LeapFrog Enterprises

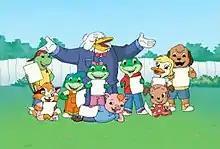
The core set of Leapfrog Learning Friends as seen on the "Learn to Read at the Storybook Factory" DVD

LeapFrog has developed various characters for use in-house, and eventually licensed the characters for use in third party products. These characters are collectively known as the Leapfrog Learning Friends. LeapFrog continues to develop new characters and has expanded character placement across products and content. Characters include Leap, Lily, Tad, Della, Dan, Dot, Casey, Parker, Tim, Mr. Frog, Mrs. Frog, Mr. Websley, Professor Quigley, and Edison. Most of the characters have been discontinued since 2008, but continued to appear on the LeapFrog Tag Learning System, the LeapFrog eBooks, the Leapster Explorer, the LeapPad Explorer, and re-released DVDs. Scout the Puppy first appeared in "The Amazing Alphabet Amusement Park" and "Numbers Ahoy" in 2009, and later characters from his series include Violet the Puppy, Penny the Hamster and Eli the Cat, along with their sentient car Axle.